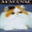
Label: cat